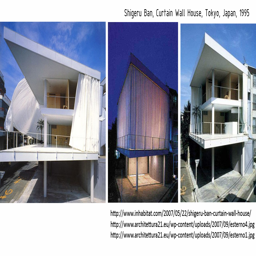
... between industry and its surroundings our house is our world